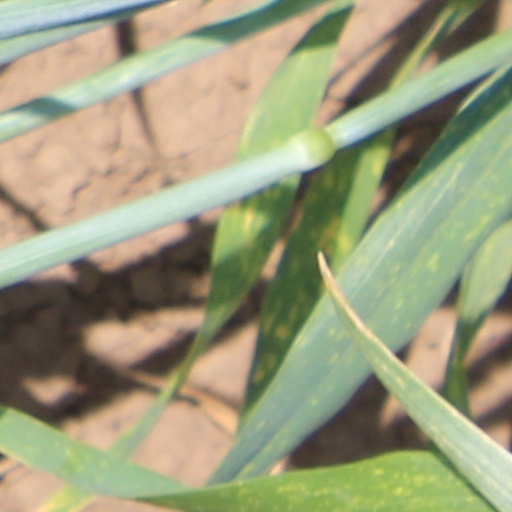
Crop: wheat